Agnes Janich

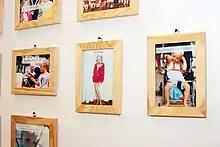
Agnes Janich's work "My Mom's Diary"

Janich was born in Łódź, Poland, though soon after her birth her family moved to Singapore and the Republic of South Africa. She began her education in the Republic of South Africa. Having been raised in a multinational and multicultural environment has influenced her and had impact on her further career and choices. Also, the fact that she was raised in a traditional family of Polish and likely assimilated Jewish descent proved to be of great importance for her further artistic career and identity, i.e., at an early stage of her career she decided to change her name from Polish 'Agnieszka' to English 'Agnes' and assumed the surname 'Janich' after her Jewish great grandma. This choice demonstrates an important role of the family history in her life. She became a member of liberal Jewish communities in New York and in Poland.